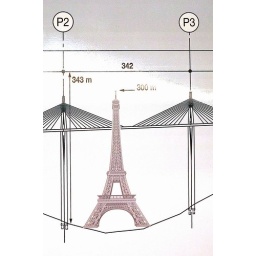
Millau bridge - tallest bridge in the world.taller than the golden gate bridge